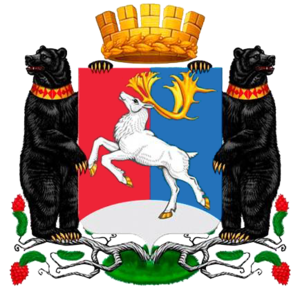
Palana est une commune urbaine du kraï du Kamtchatka, en Russie. Sa population s'élevait à 3 134 habitants en 2013.